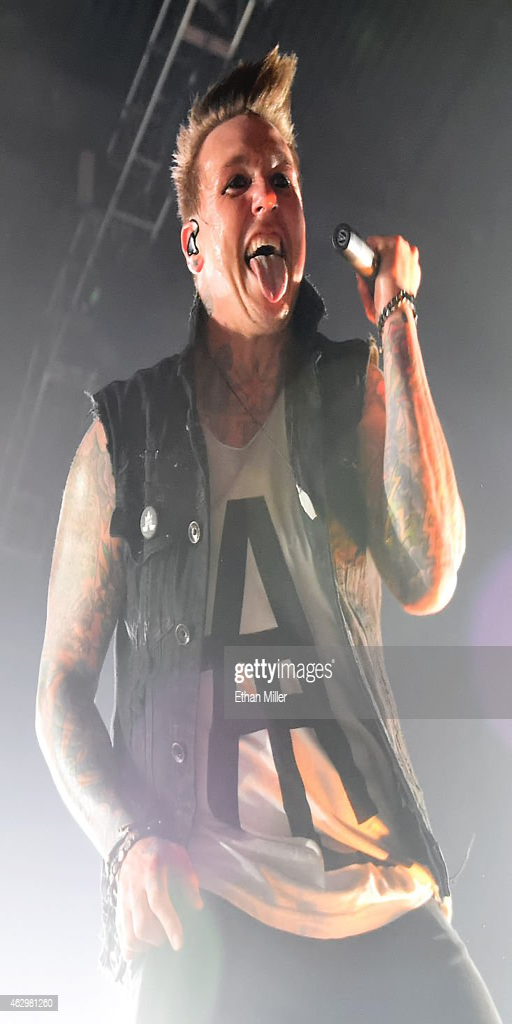
hard rock artist of artist performs .